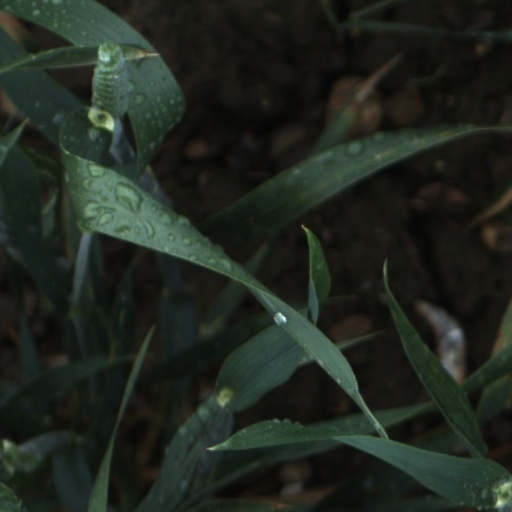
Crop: wheat